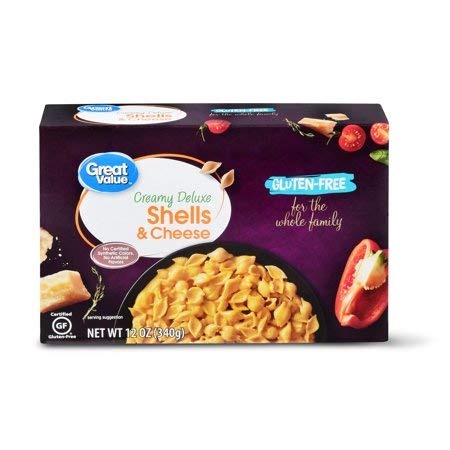
Item Name: Gluten-Free Creamy Deluxe Shells & Cheese, 12 oz This Tasty Pasta Is Perfect As a Side But Is Equally Wonderful As a Meal On Its Own﻿
Value: 12.0
Unit: Ounce

Price: 3.32